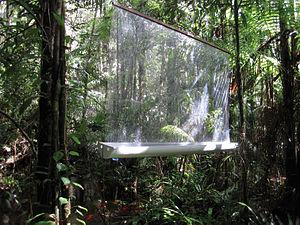
Une collection d'insectes ou collection entomologique est le résultat de la collecte et la conservation d'insectes morts, dans un but scientifique ou esthétique. Parce que la plupart des insectes sont petits et que la majorité ne peut pas être identifiée sans l'examen minutieux de caractères morphologiques, les entomologistes créent ou maintiennent souvent des collections d'insectes morts, pour permettre leur observation et la comparaison des spécimens. De très larges collections sont ainsi conservées dans des musées d'histoire naturelle et des universités, où elles sont maintenues et étudiées par des spécialistes ou des étudiants. Des collections privées peuvent également être constituées par des entomologistes amateurs ou des collectionneurs d'insectes.